Richard Rowett

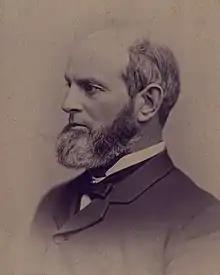
Richard Rowett

Richard Rowett (November 17, 1830 – July 13, 1887) was a leading political figure of nineteenth-century Illinois, a famous animal breeder and an officer in the Union Army during the American Civil War.